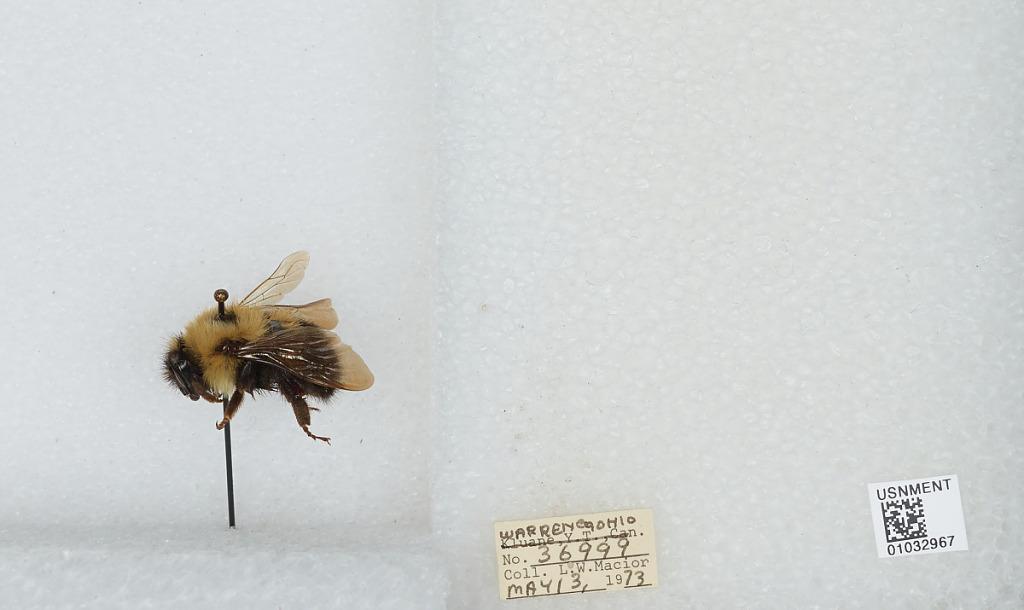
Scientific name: Bombus (Pyrobombus) vagans vagans Smith
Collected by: L. Macior
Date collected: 1973-5-13
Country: United States
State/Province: Ohio
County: Warren
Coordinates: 39.4242, -84.1856